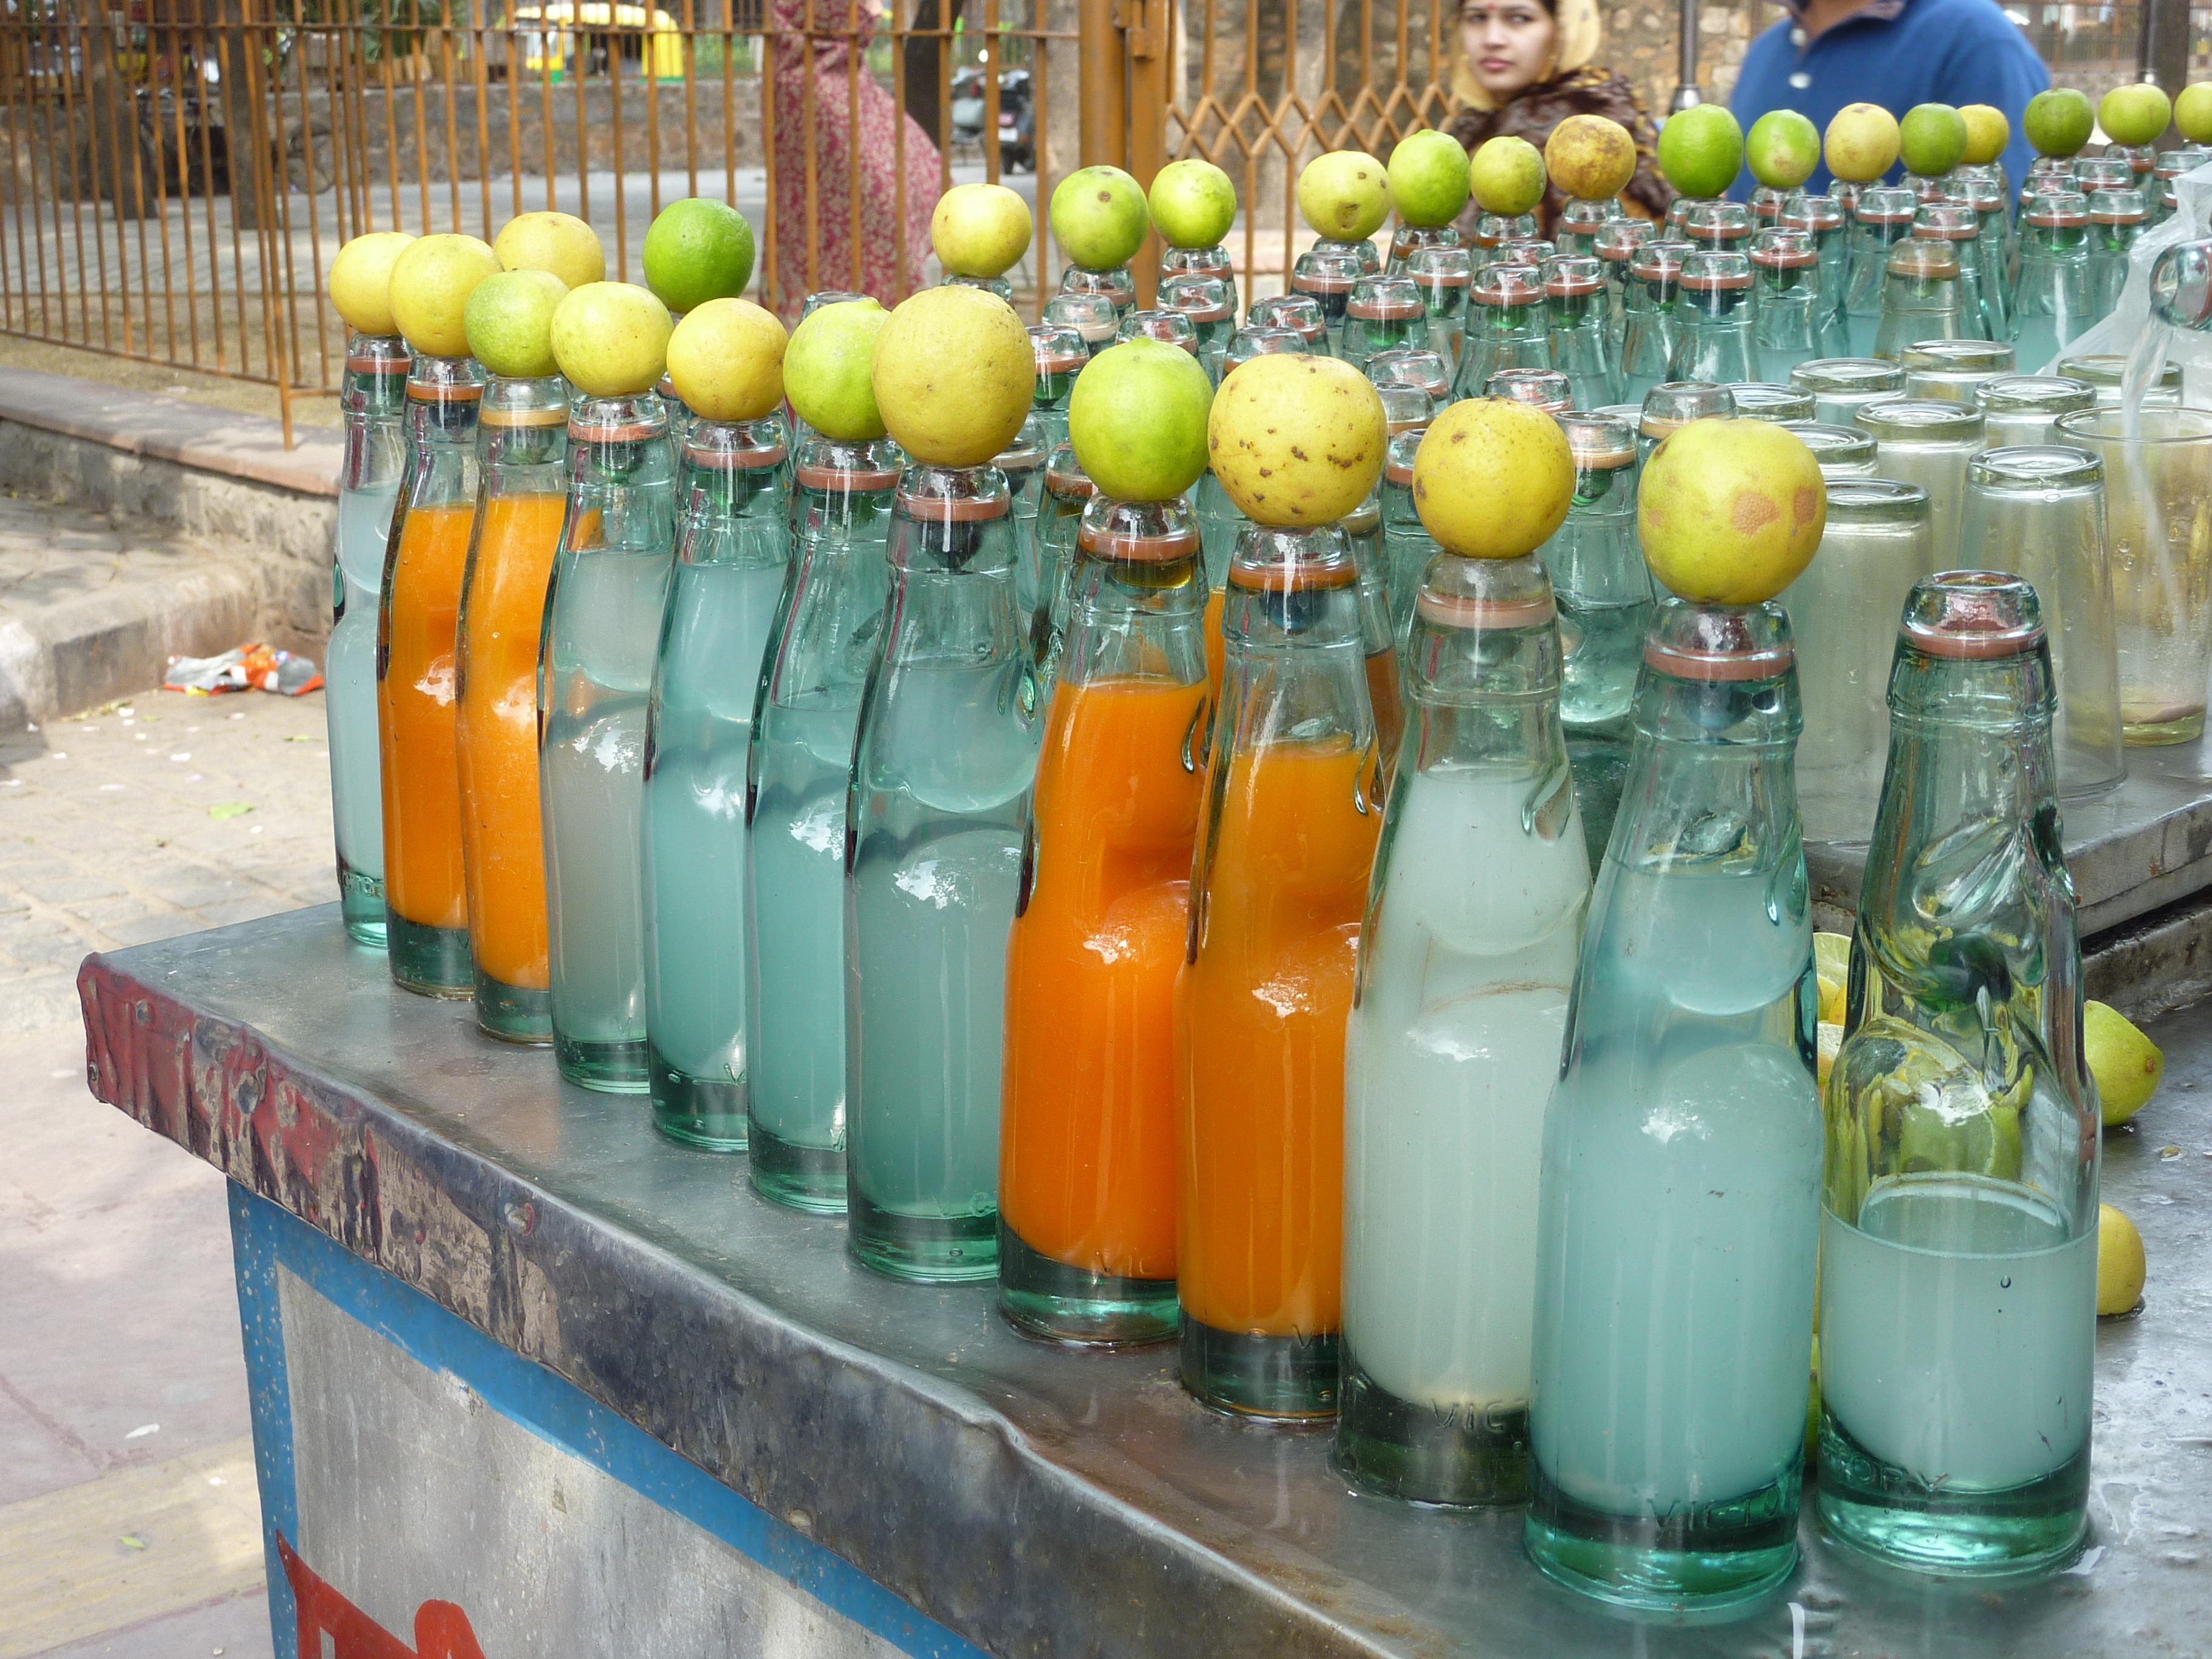
water, lemonade, drink, market, india